Australia in World War I

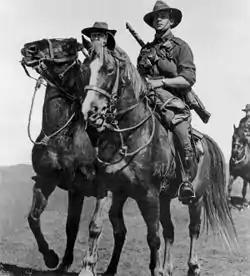
Soldiers mounted on horses with rifles slung

After the Gallipoli campaign, Australian troops returned to Egypt and the AIF underwent a major expansion, which involved the raising of another three infantry divisions—the 3rd, 4th and 5th—and the establishment of the Anzac Mounted Division. In March 1916, the infantry began to move to France while the cavalry units stayed in the area and fought Turkish troops and the Senussi Arab tribes that were threatening British control of Egypt. Mounted troops were particularly important in the defence of Egypt and Australian troops of the Anzac Mounted Division saw action in all the major battles of the campaign, first seeing combat in the Battle of Romani. Apart from the horsemen, the mounted troops included the 1st Imperial Camel Corps Brigade. This was organised as a mounted infantry brigade. Of its four battalions, the 1st and 3rd were composed of Australians, the 2nd was British, and the 4th was half Australian and half New Zealand. The cameliers participated in most of the fighting in Egypt and Palestine until the brigade was disbanded in July 1918. The Australian and New Zealand components then traded their camels for horses and became the 5th Light Horse Brigade.